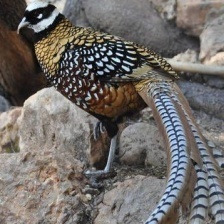
Species: ELLIOTS  PHEASANT
Scientific name: SYRMATICUS ELLIOTI